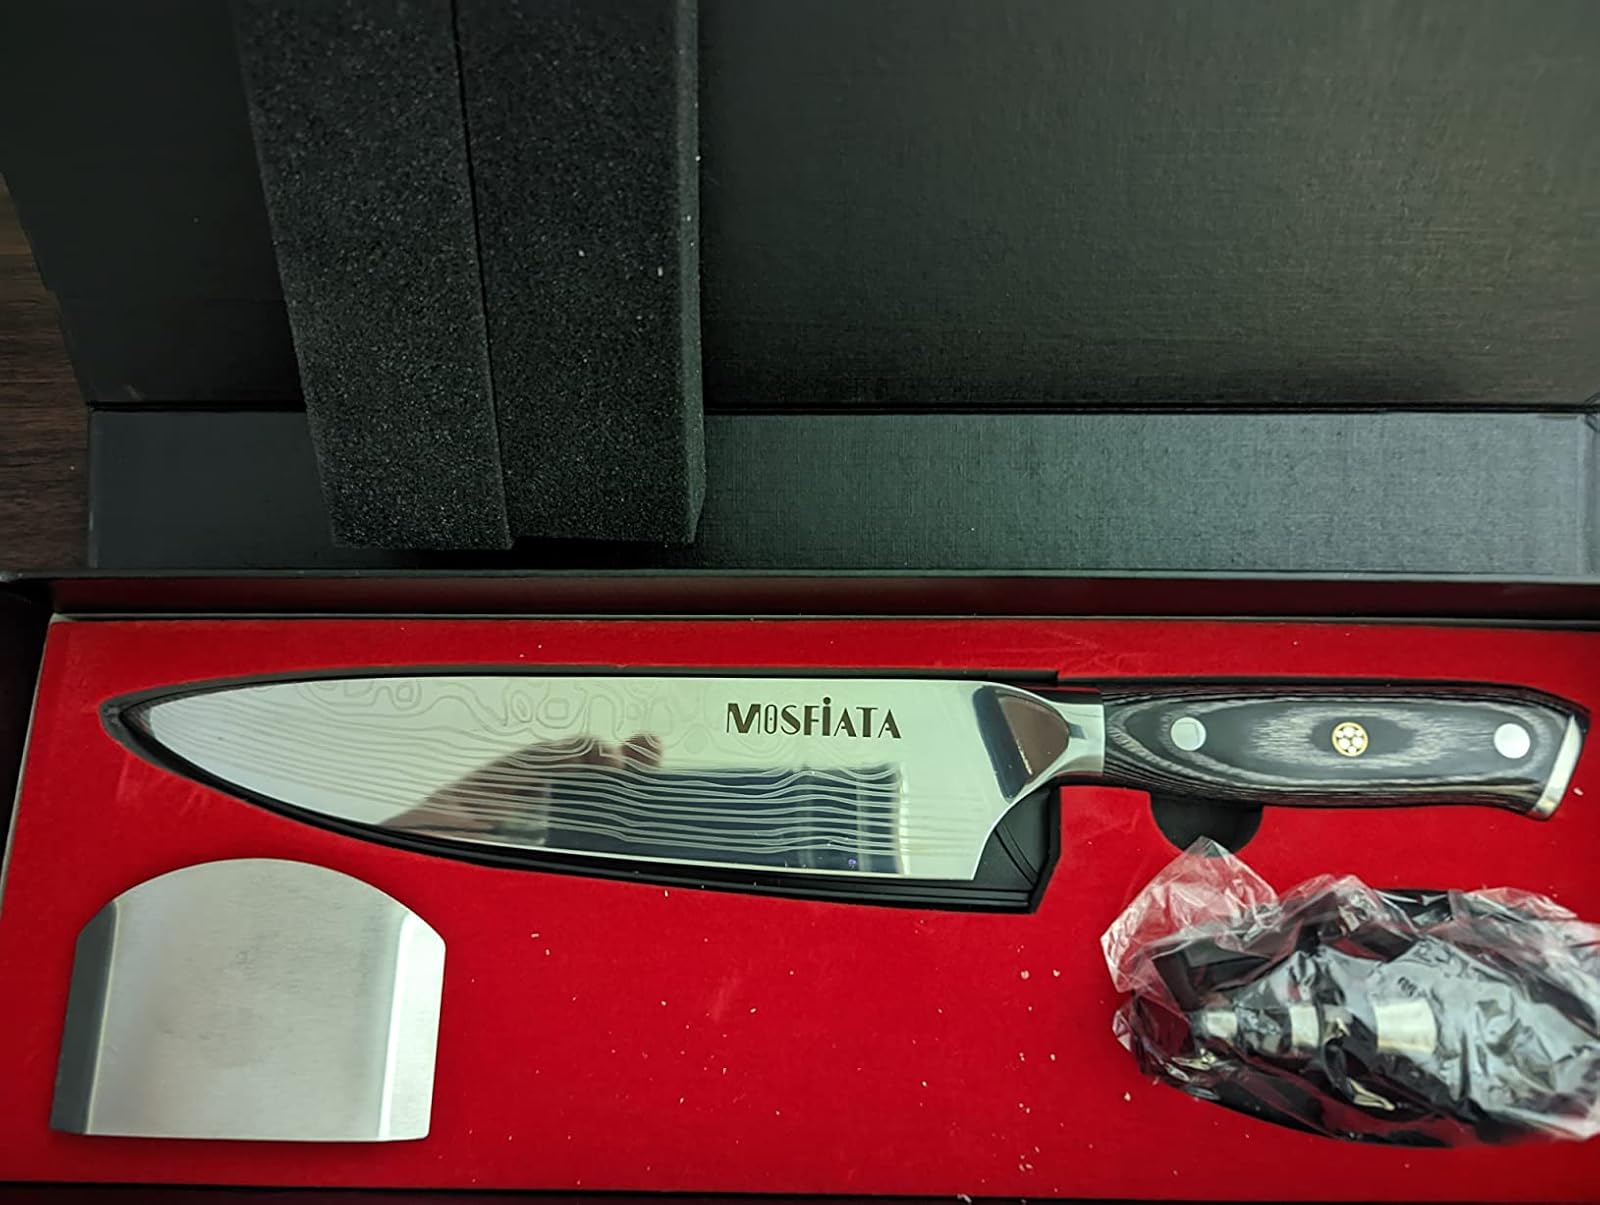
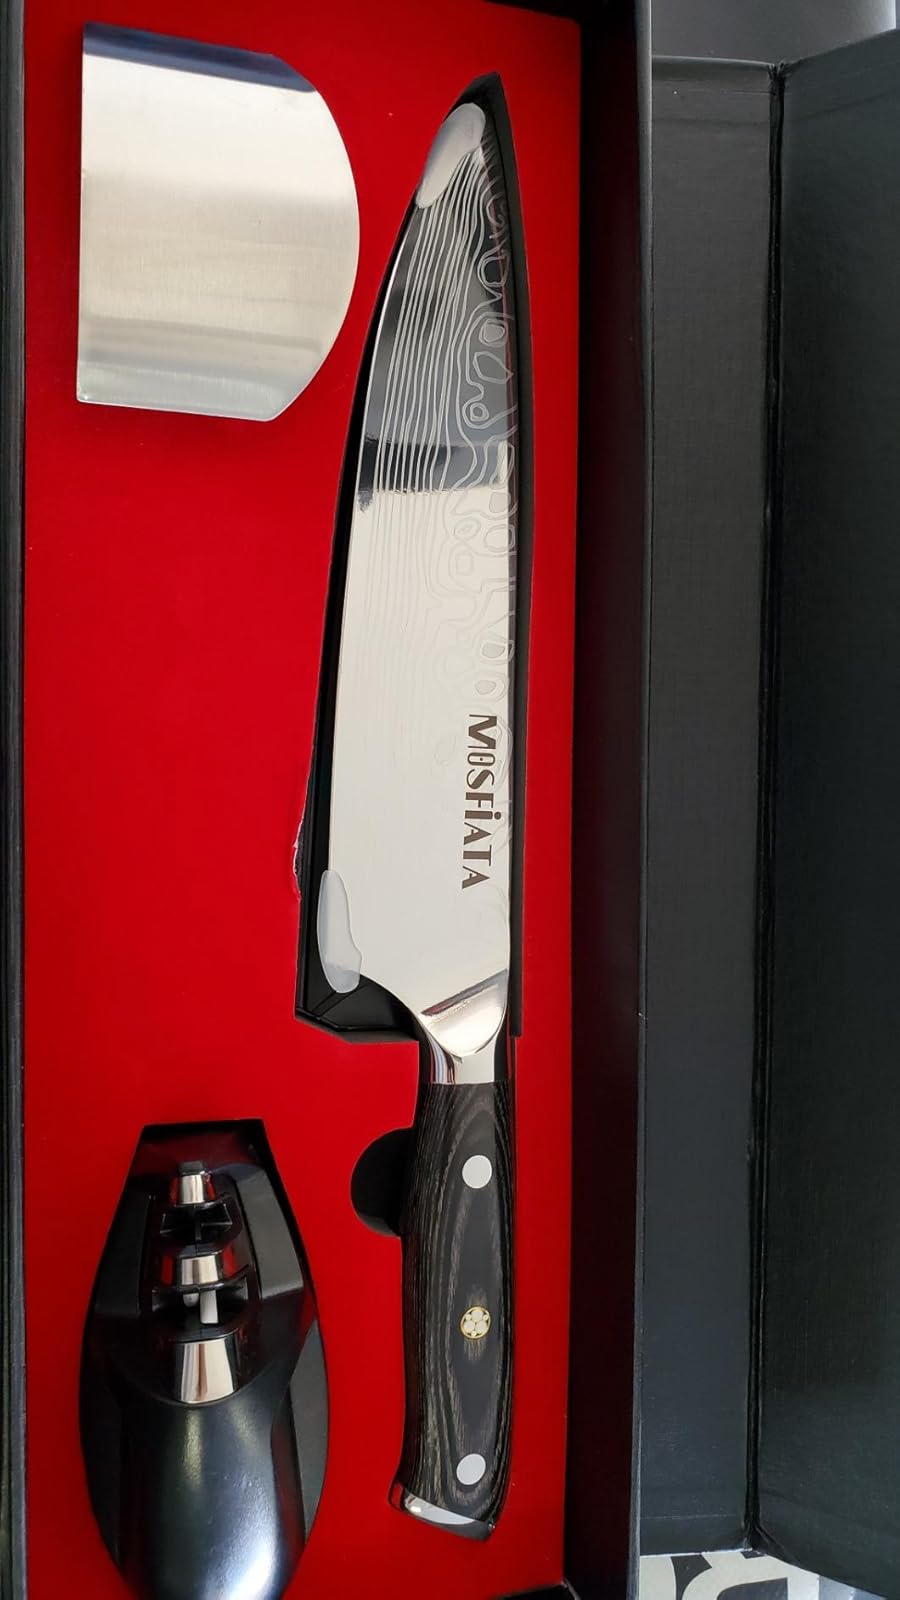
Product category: items_knife
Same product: yes